William Shakespeare's Julius Caesar

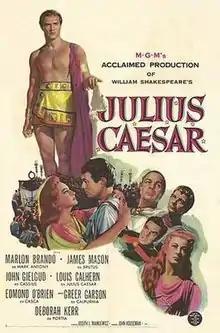
Theatrical release poster

Julius Caesar (billed on-screen as William Shakespeare's Julius Caesar) is a 1953 American film adaptation of William Shakespeare's play "Julius Caesar", directed by Joseph L. Mankiewicz and produced by John Houseman for Metro-Goldwyn-Mayer. It stars Marlon Brando as Mark Antony, James Mason as Marcus Junius Brutus, Louis Calhern as Julius Caesar, John Gielgud as Gaius Cassius Longinus, Edmond O'Brien as Publius Servilius Casca, Greer Garson as Calpurnia, and Deborah Kerr as Portia.